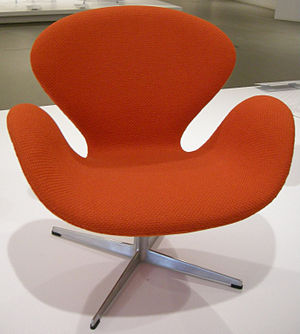
Svanen (stol)
Eksemplar i orange farve
Svanen er en stol designet af Arne Jacobsen. Den blev først produceret i 1958 for Royal Hotel i København og fremstilles af Fritz Hansen A/S.